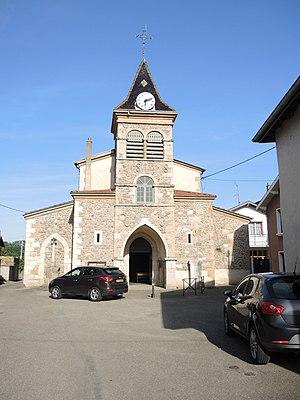
Limony détail
Limony est une commune française, située dans le département de l'Ardèche en région Auvergne-Rhône-Alpes.